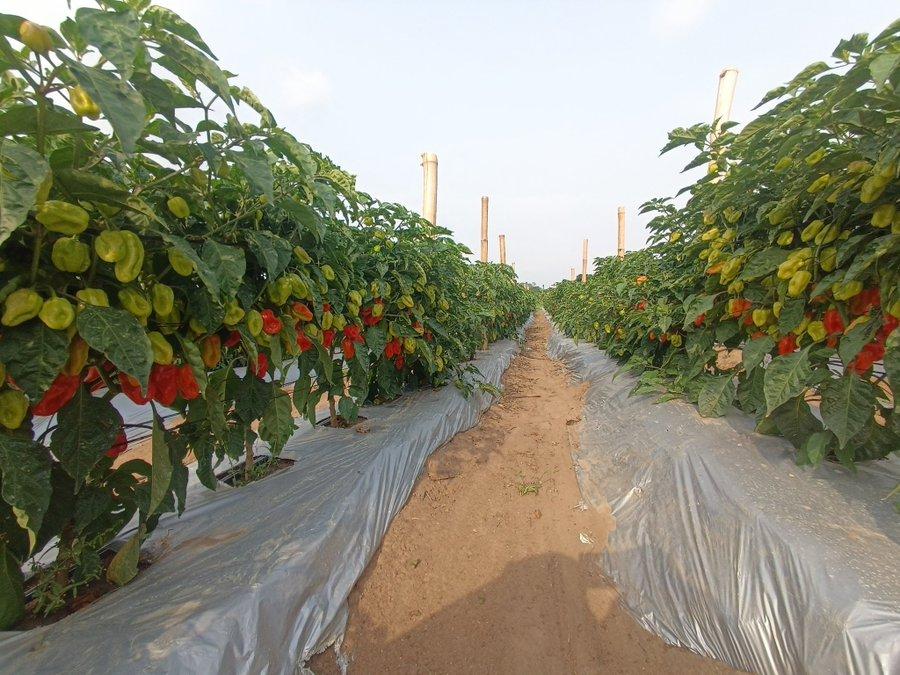
Zao la pilipili zilizooteshwa kwa ajili ya biashara, zikiwa zimekua vizuri kutoka katika miche mirefu ya rangi ya kijani. Pilipili hizo zikiwa za rangi ya njano, rangi nyekundu pamoja na rangi ya kijani.